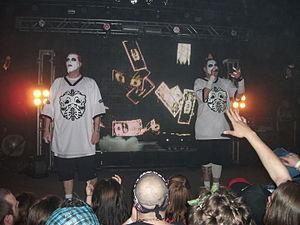
Twiztid est un groupe de hip-hop américain originaire de Warren, dans le Michigan. Signé au label Psychopathic Records, il se compose initialement de James Spaniolo et de Paul Methric, deux anciens membres du groupe d'horrorcore House of Krazees. Fin 2012, Twiztid décide de quitter Psychopathic Records. Confirmant certaines rumeurs, la nouvelle est officialisée sur la ICP hotline par Jumpsteady le 13 décembre 2012 puis confirmée par Twiztid sur leur compte Twitter.